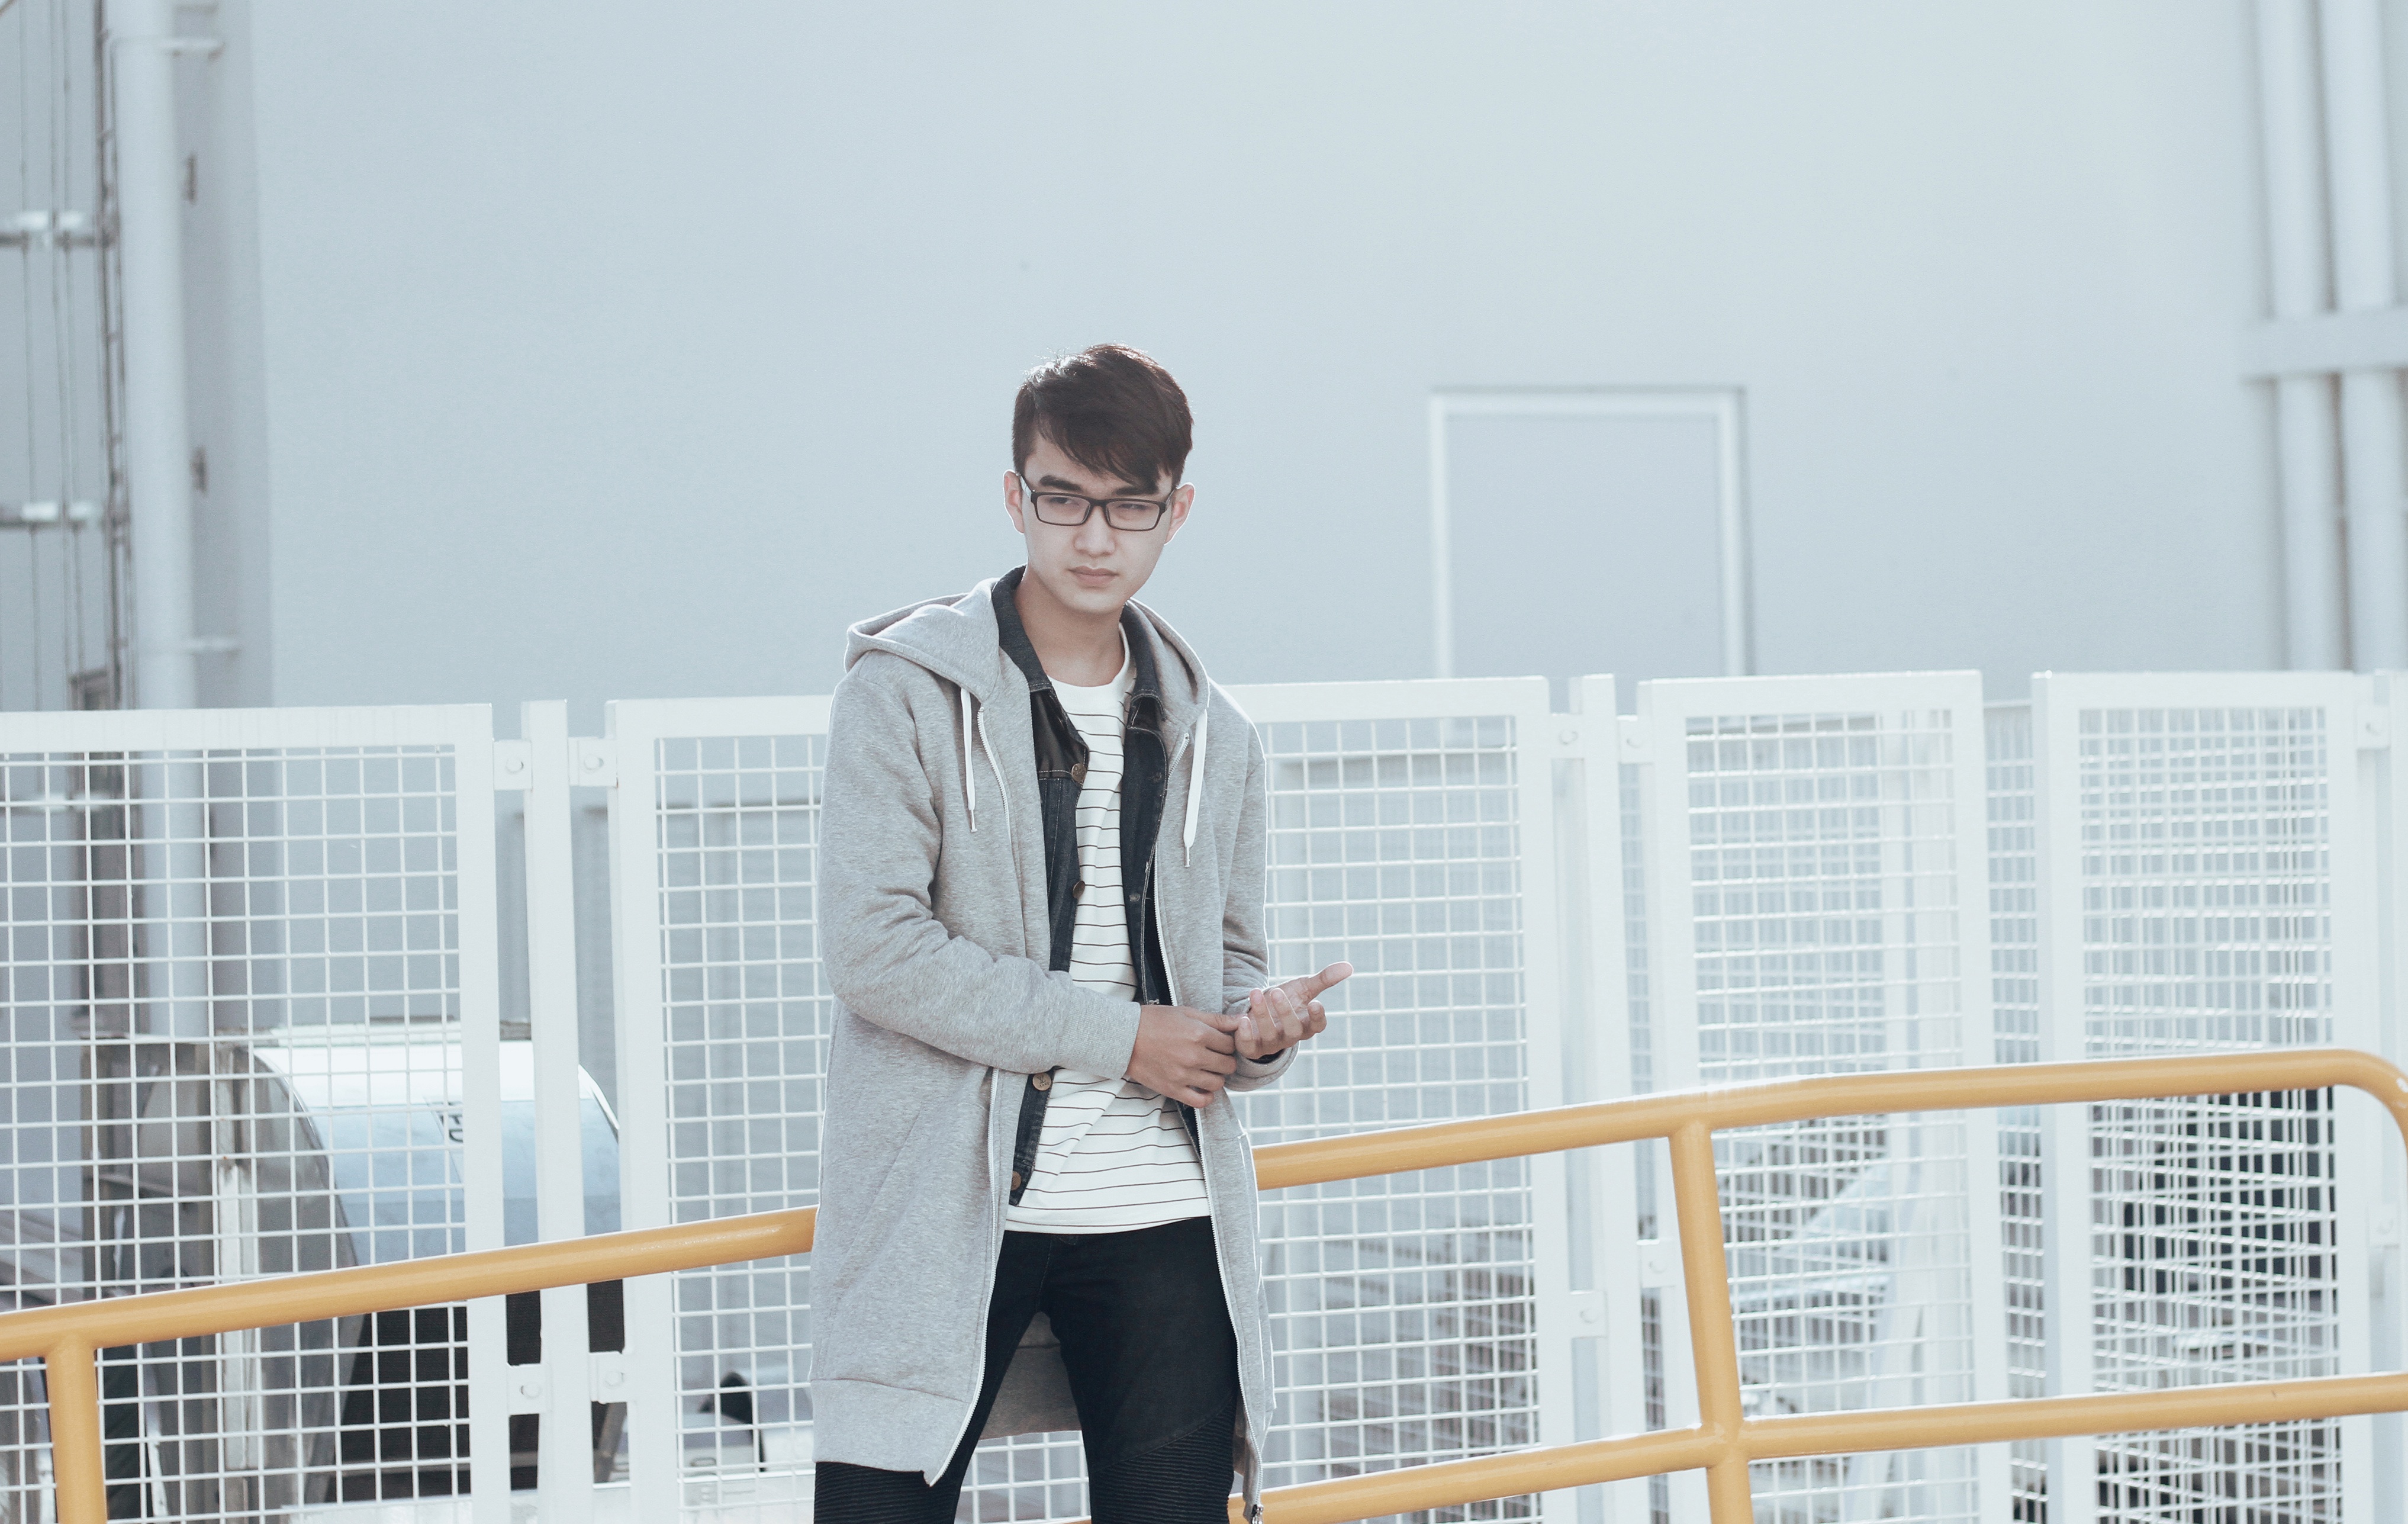
spring, fashion, clothing, outerwear